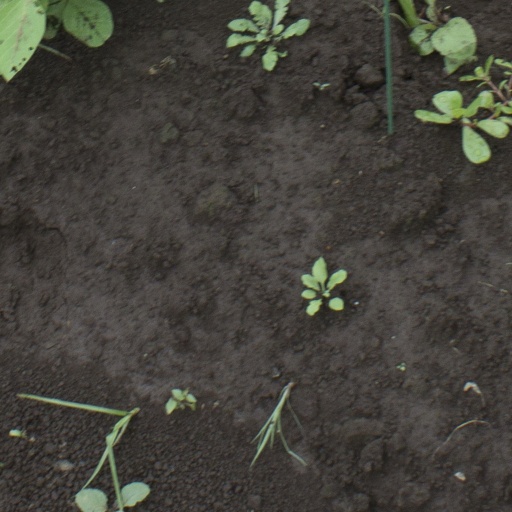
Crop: soybean